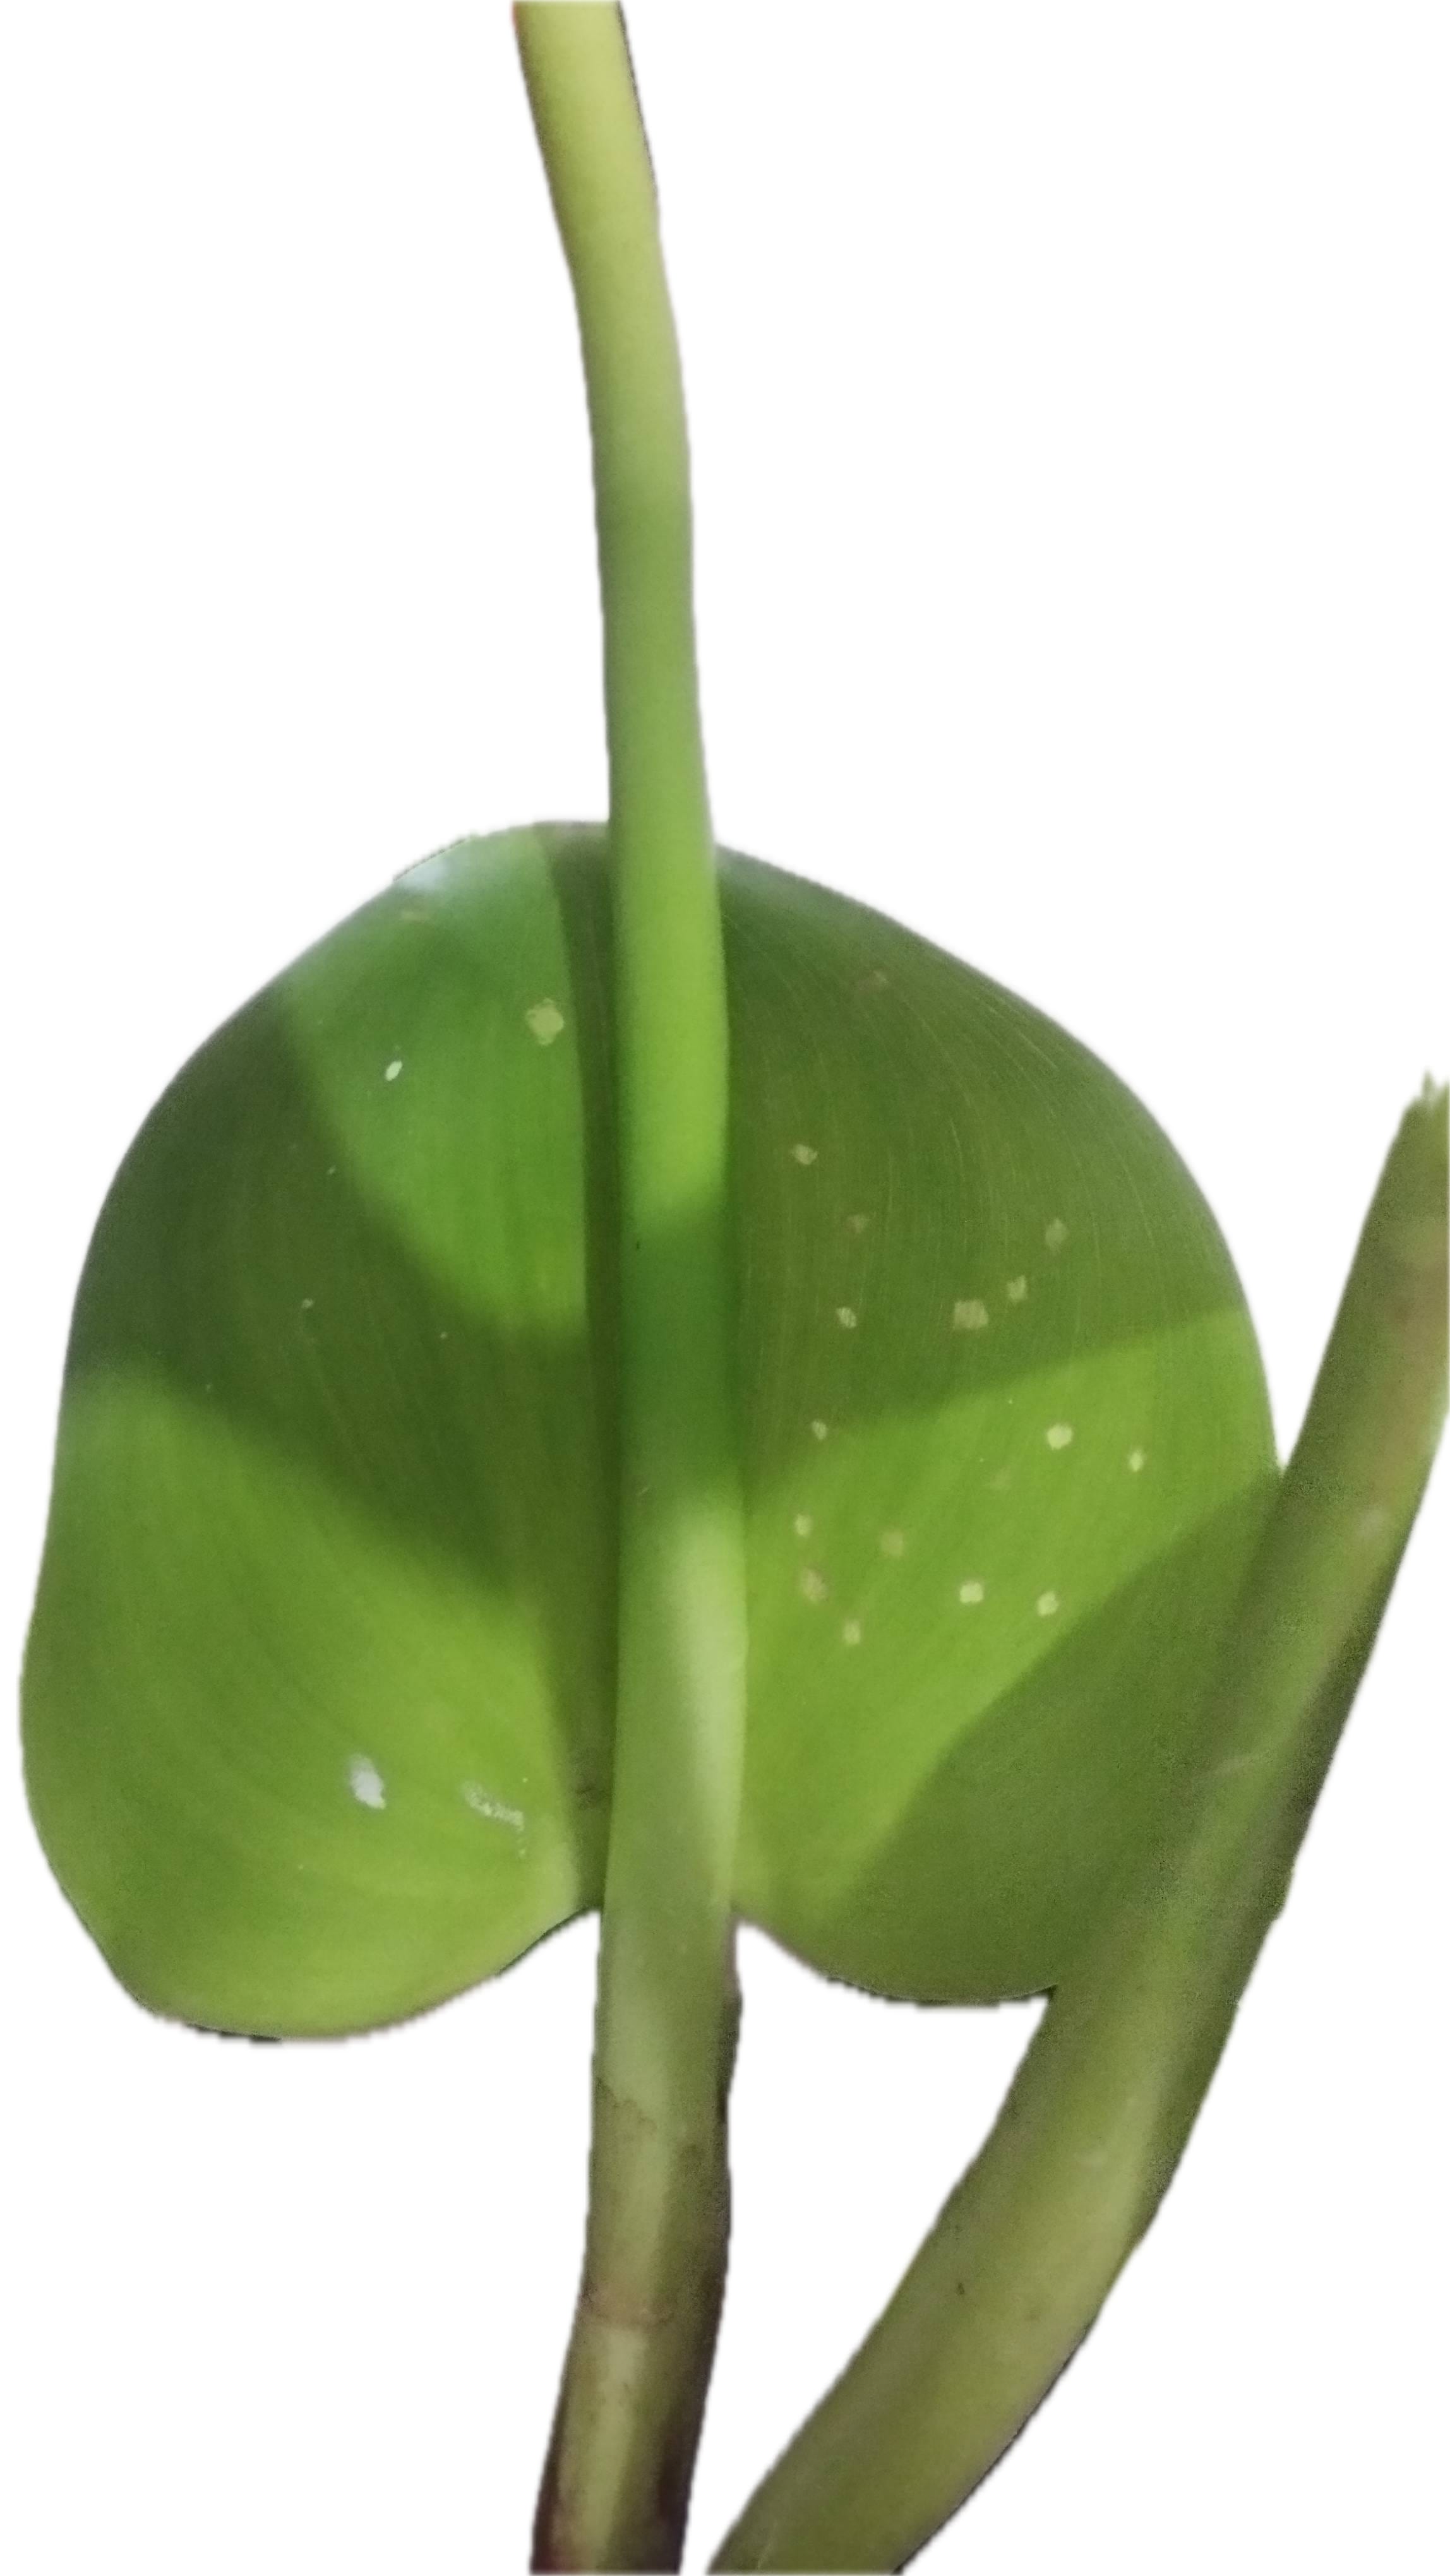
Species: Common Water Hyacinth (Eichornia crassipes)